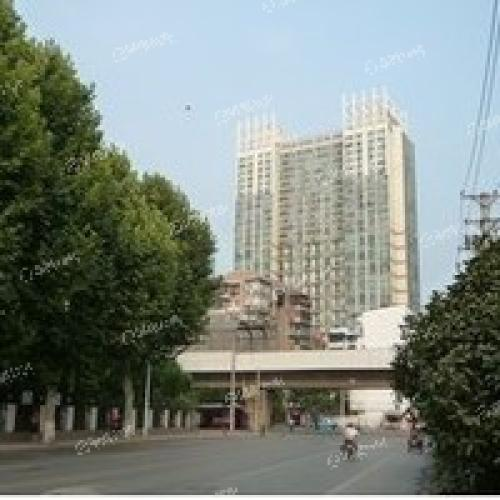
地标名称：汉飞青年城
所在城市：武汉市·江岸区